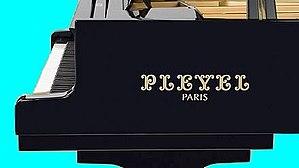
Logo + piano Pleyel de concert noir laqué
Pleyel est une marque de pianos française fondée en 1807 par Ignace Pleyel. C'est l'une des plus anciennes manufactures de pianos. Elle a fait reconnaître son savoir-faire auprès de nombreux artistes parmi lesquels Frédéric Chopin, Camille Saint-Saëns, Maurice Ravel, Igor Stravinsky et Manuel de Falla.